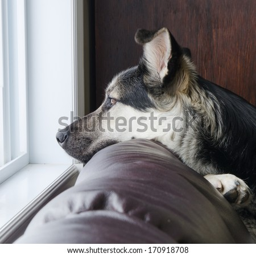
close up of beautiful shepherd dog looking longingly out a window .